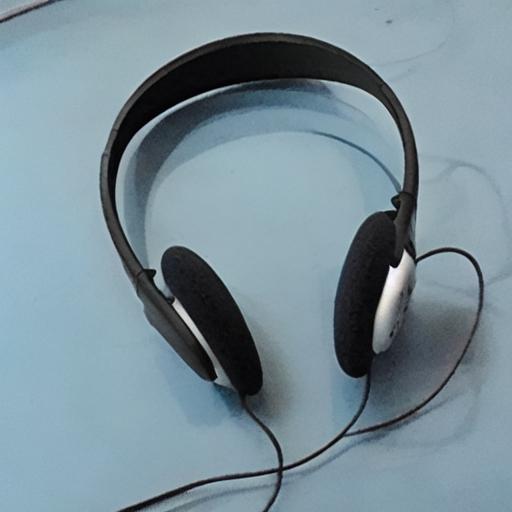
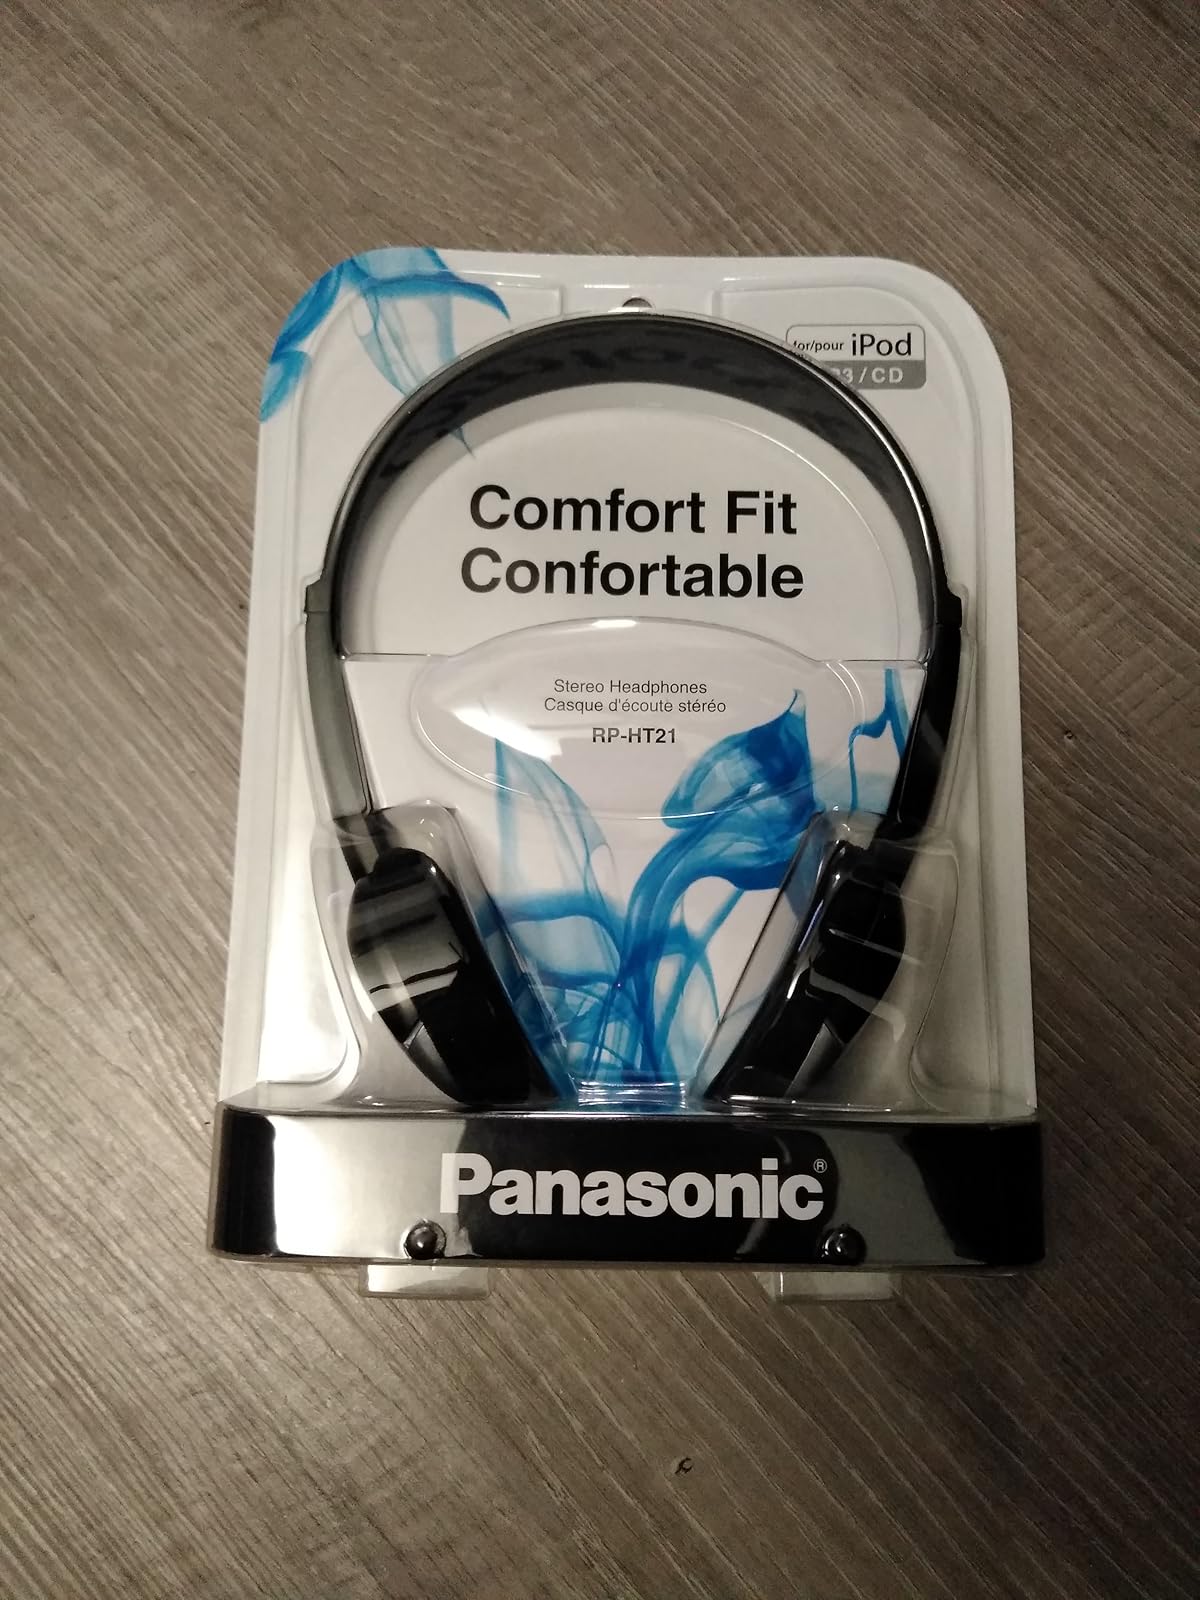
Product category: headphones
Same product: no